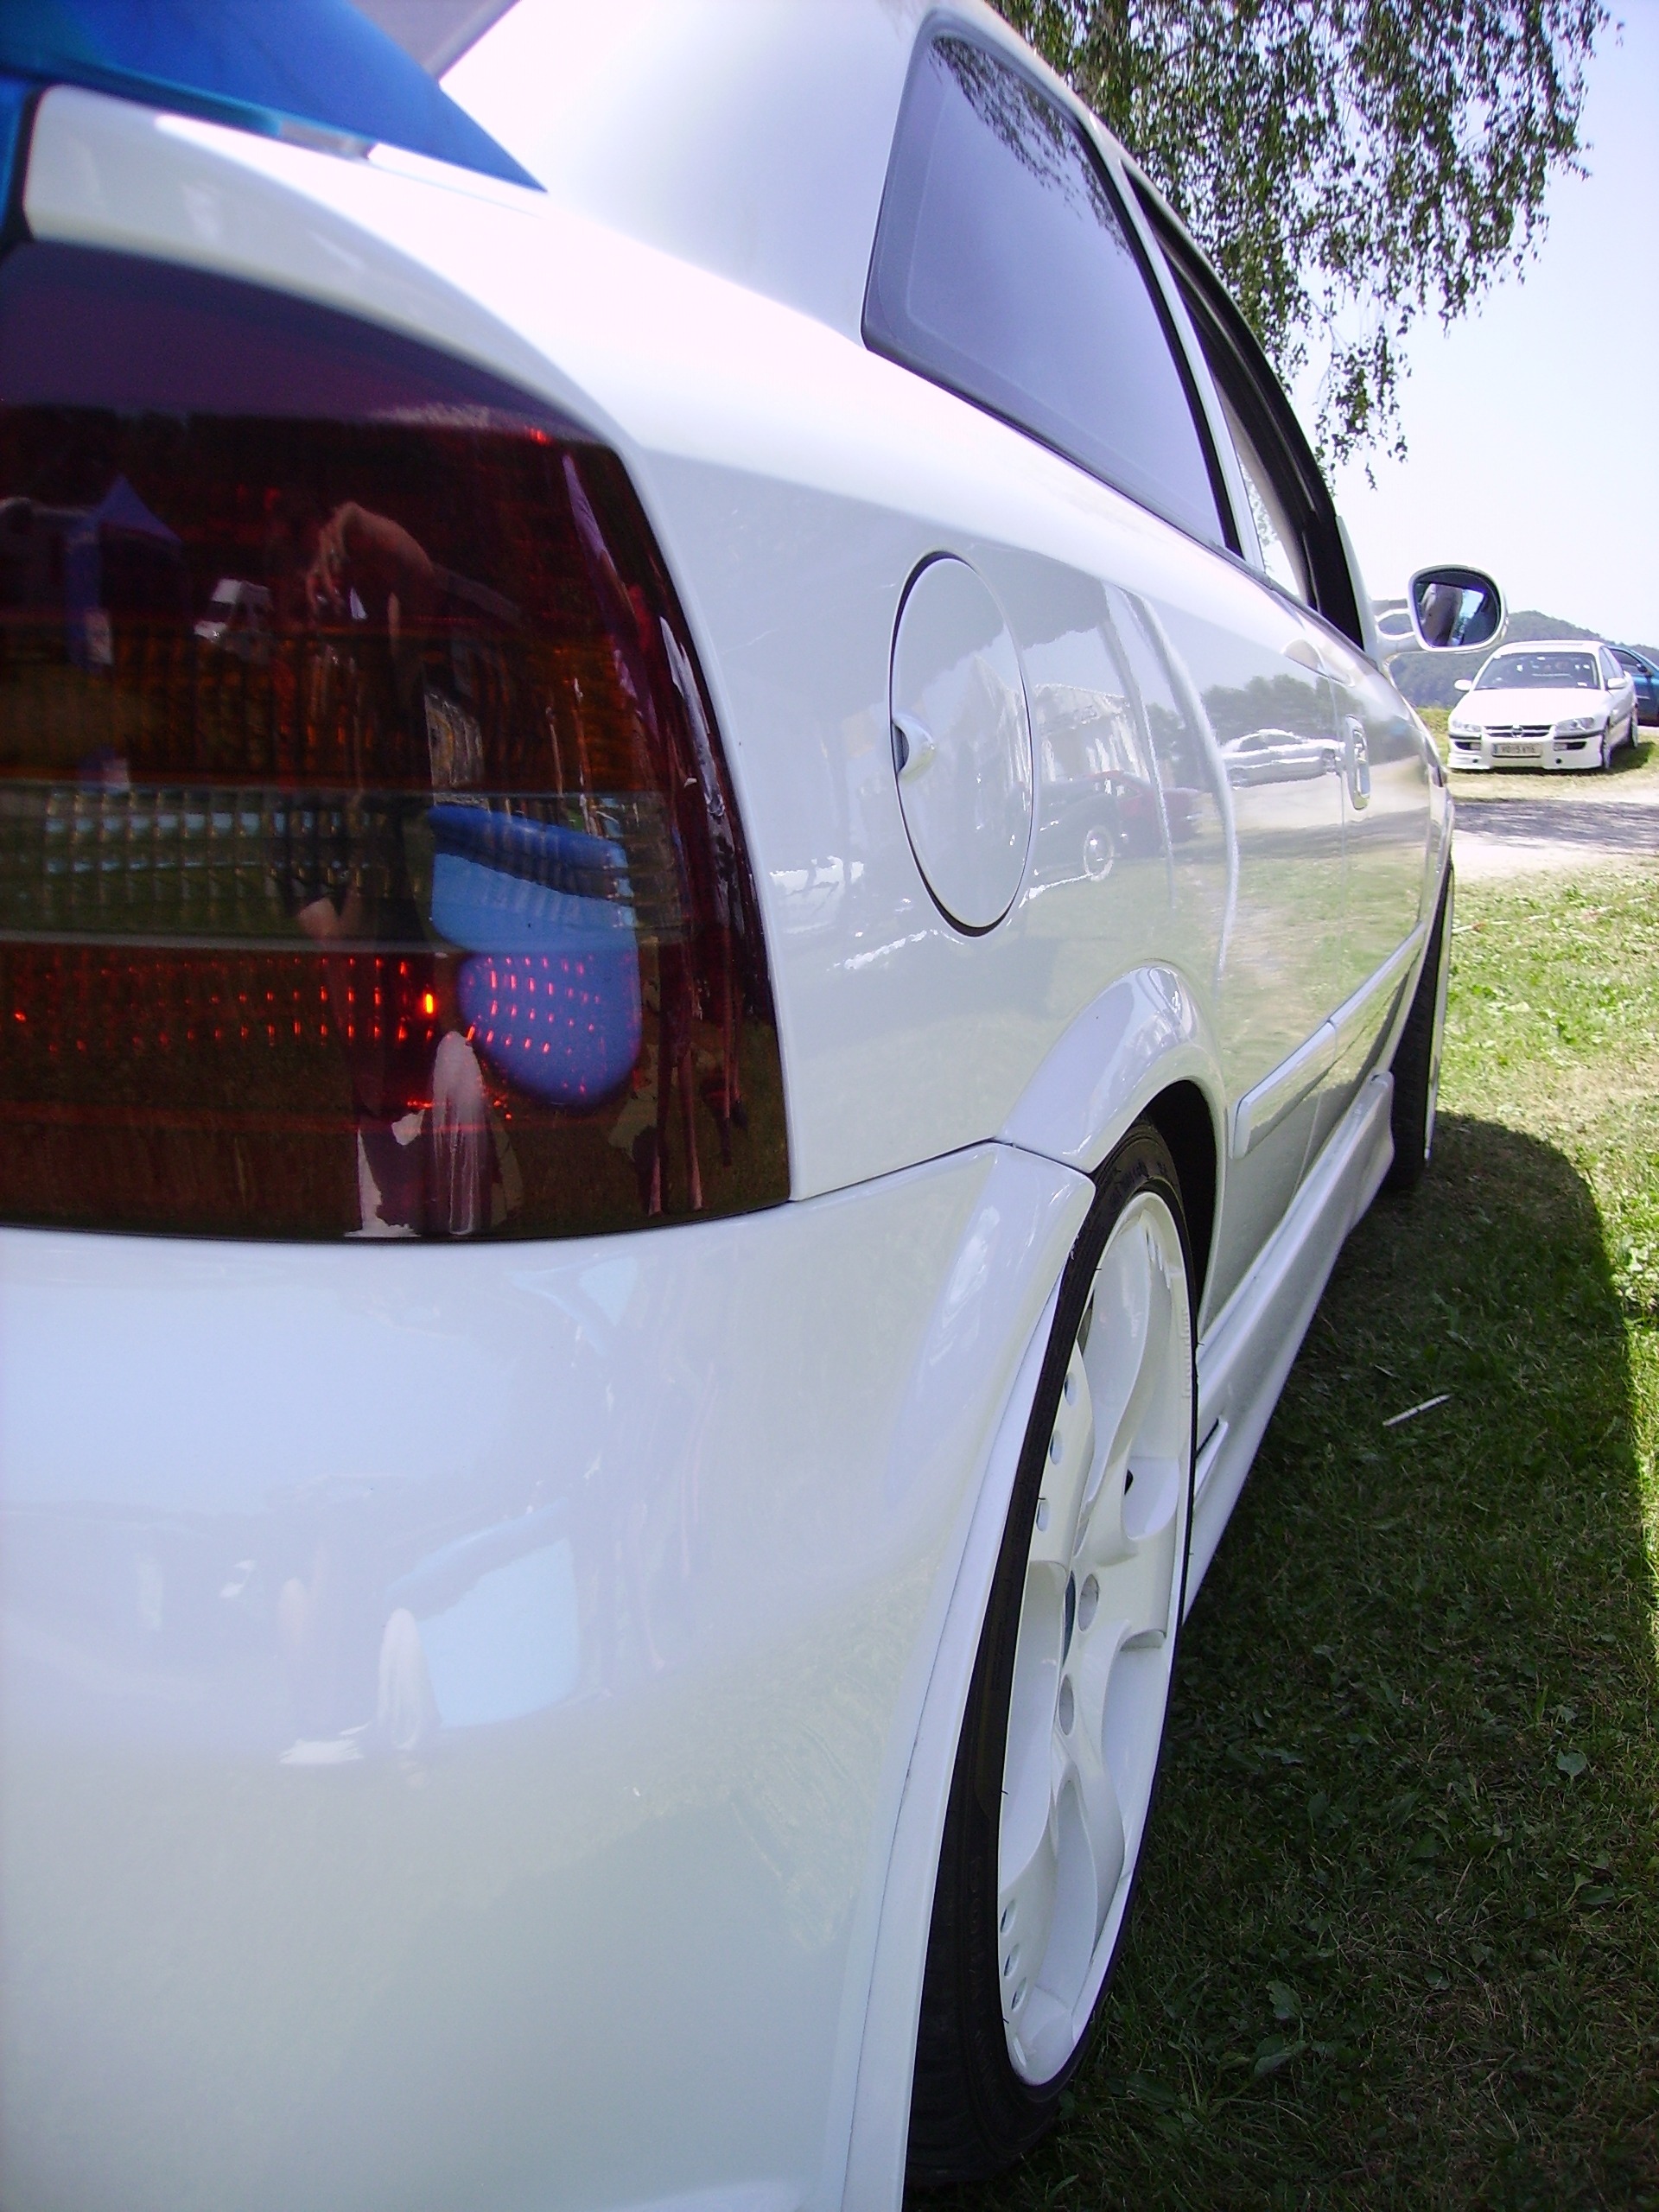
white, car, wheel, vehicle, auto, sports car, bumper, hatchback, race car, rim, sedan, opel, back light, land vehicle, automobile make, automotive exterior, compact car, family car, world rally car